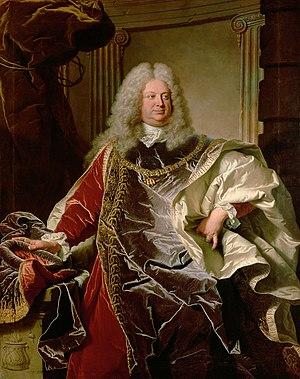
Les Pays-Bas autrichiens sont l'appellation des Pays-Bas méridionaux pendant le régime autrichien au XVIIIᵉ siècle. Le nom « autrichien » fait référence à la maison d'Autriche, suzeraine de ces terres faisant partie du Saint-Empire depuis le mariage de Marie de Bourgogne avec Maximilien d'Autriche peu après la mort de Charles le Téméraire. Avant 1714, toutefois, les Pays-Bas méridionaux relevaient de la branche espagnole des Habsbourg, et l'on parlait de Pays-Bas espagnols.
Philipp Ludwig Wenzel von Sinzendorf, comte de Sinzendorf–Neuburg, né à Graz le 26 décembre 1671 et mort à Vienne le 8 février 1742 fut un ministre d'État autrichien et ambassadeur d'Autriche en France sous Louis XIV de France.